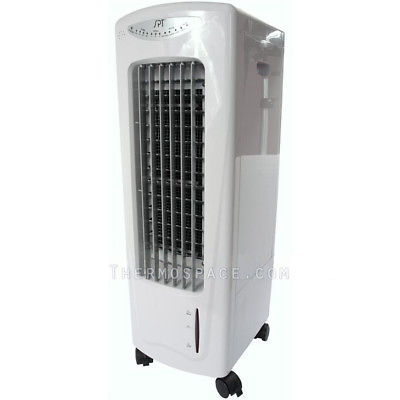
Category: fan